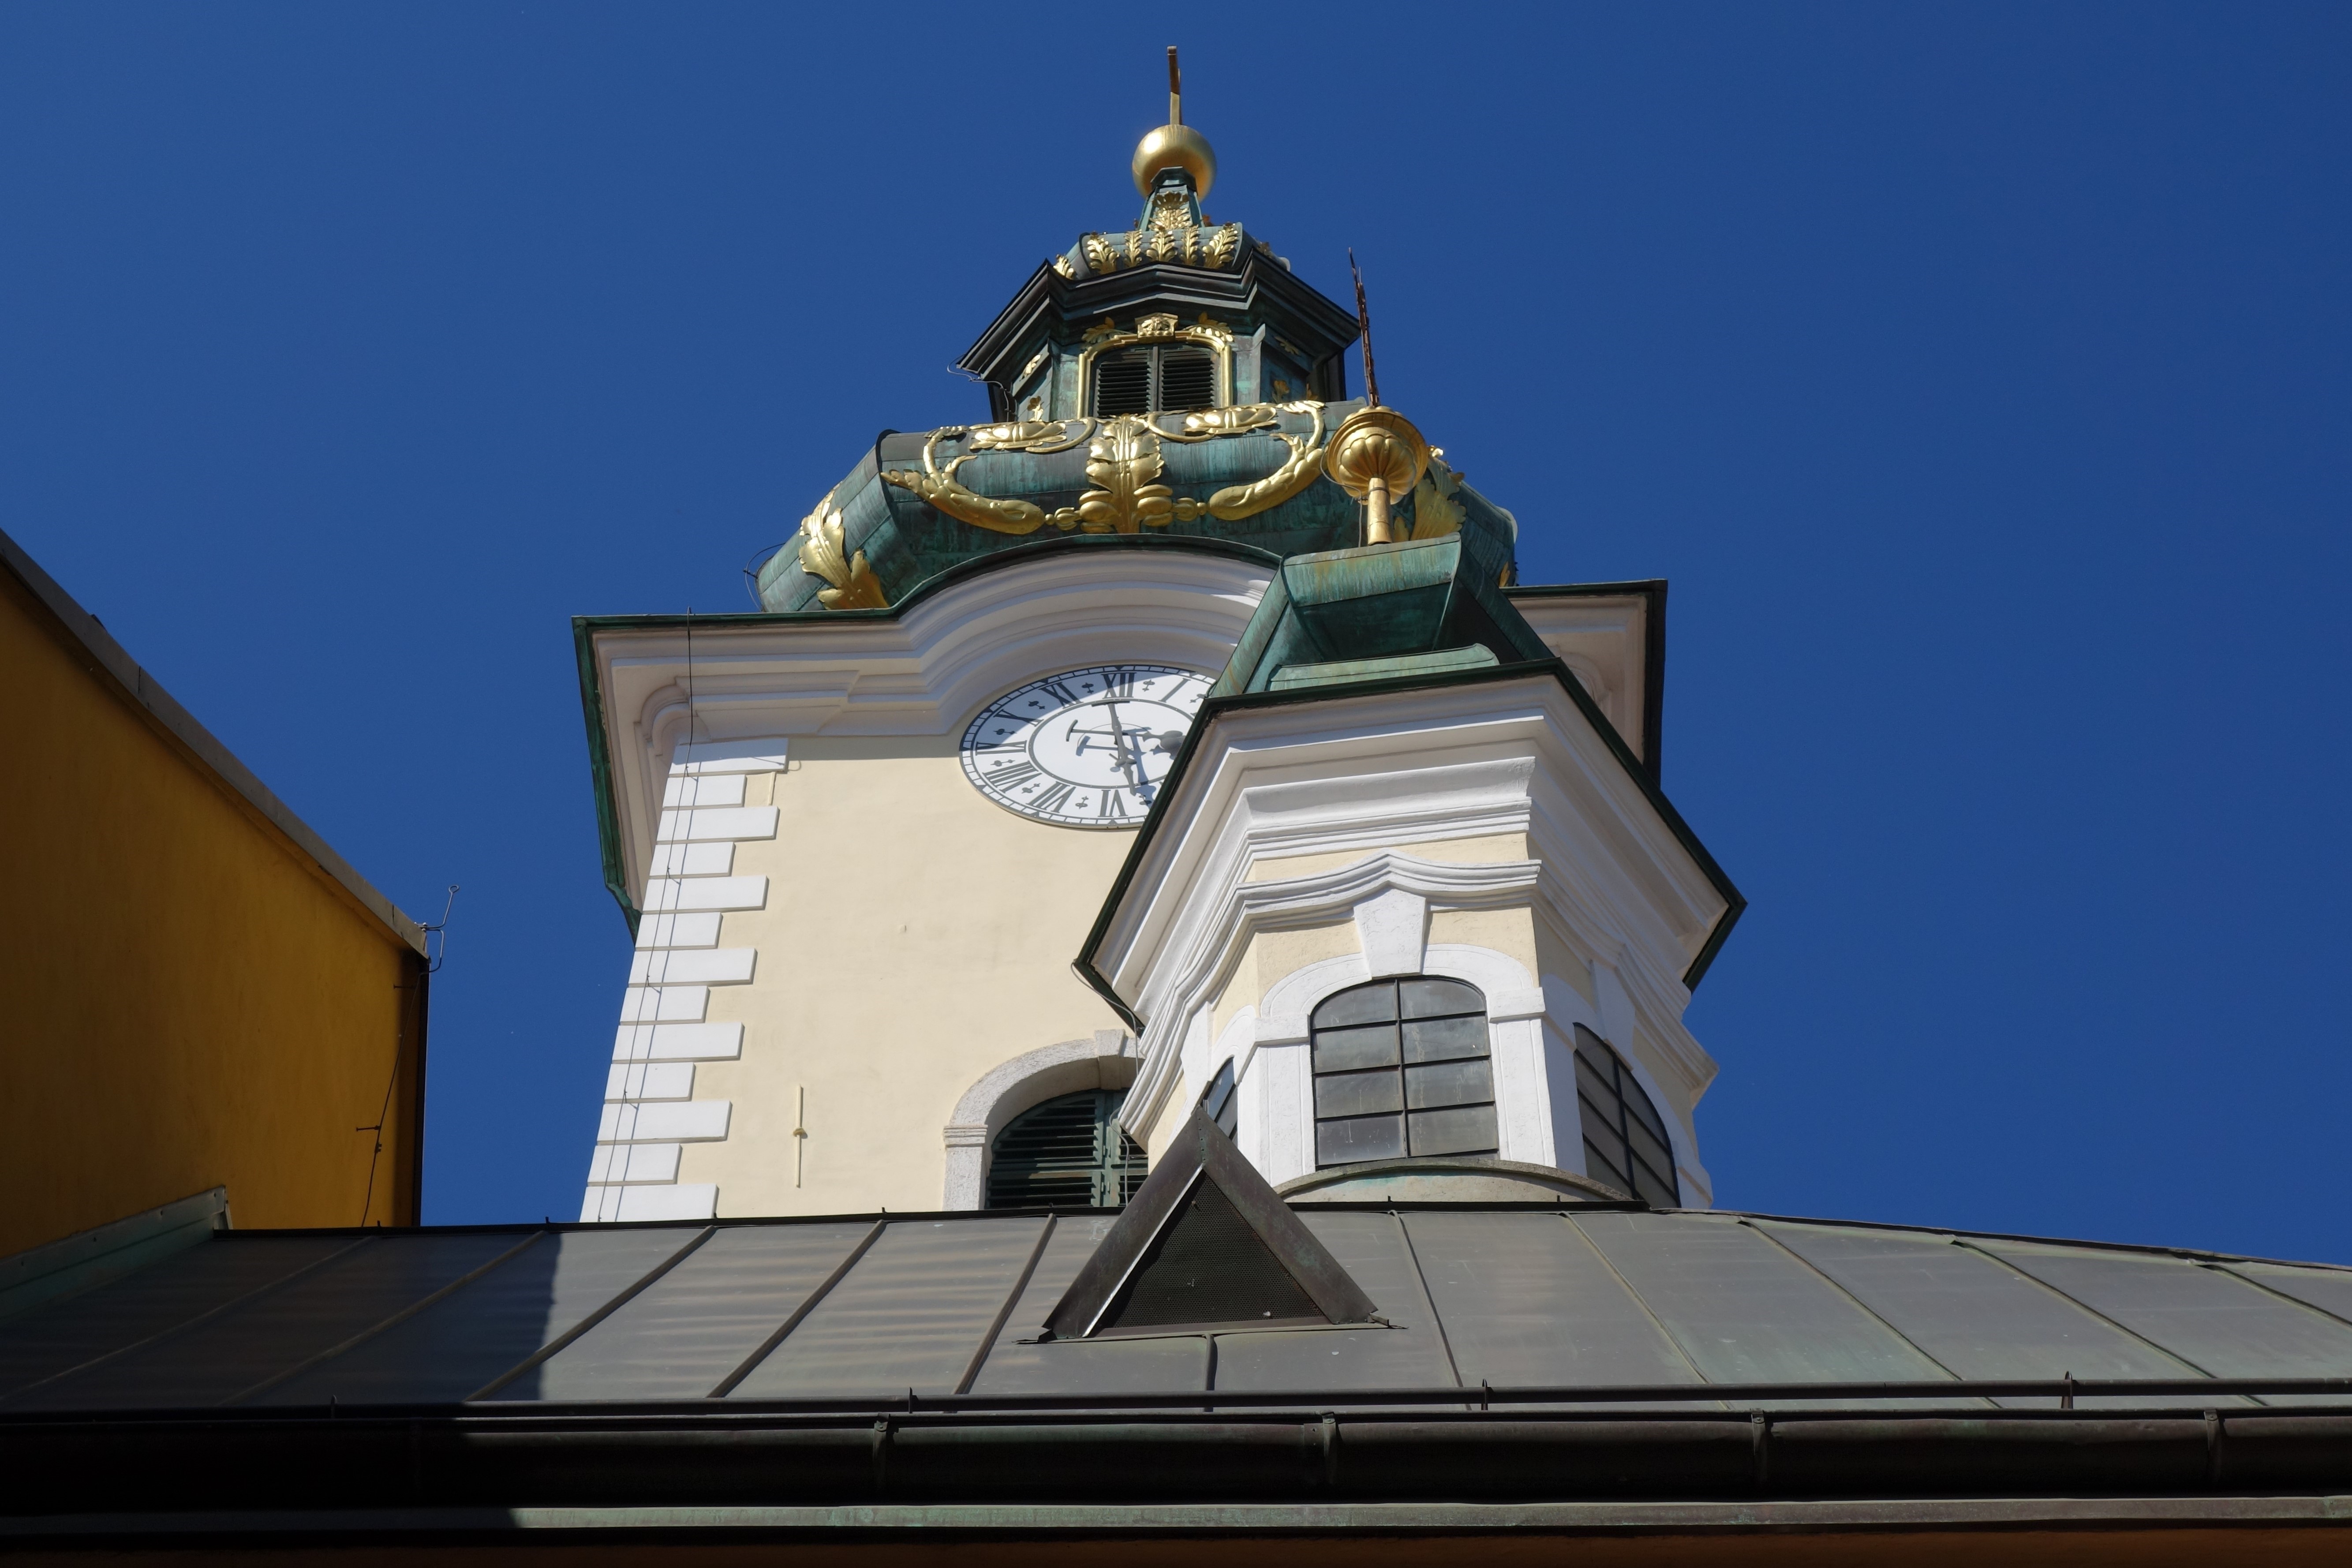
architecture, building, monument, travel, tower, religion, landmark, facade, church, place of worship, steeple, history